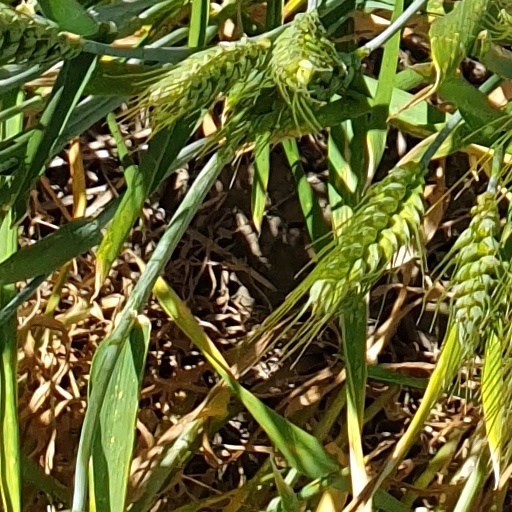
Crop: wheat